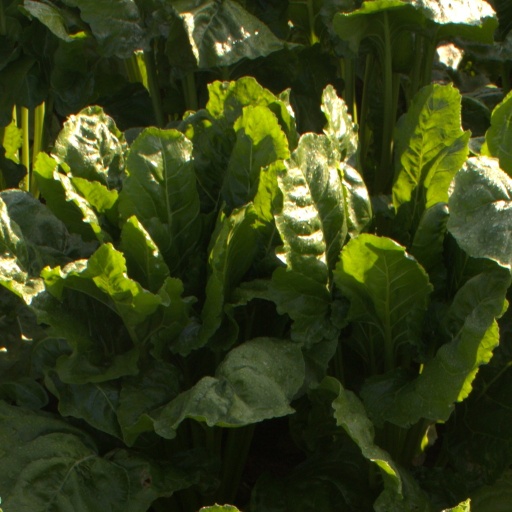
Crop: sugar beet